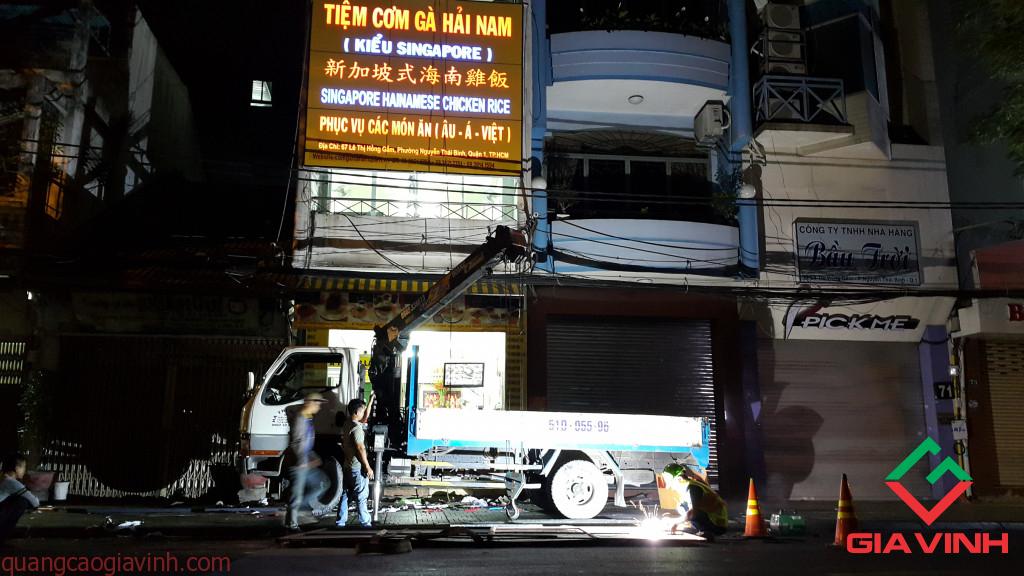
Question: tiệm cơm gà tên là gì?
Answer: hải nam